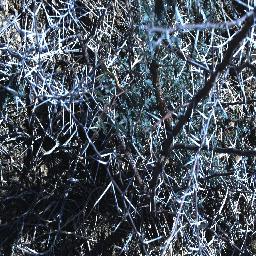
Label: prickly_acacia